Marcinkowskiego Street, Bydgoszcz

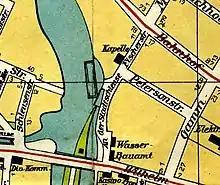
1914 Map view of street

Years of occupation of Bydgoszcz during the Second World War the street's name back to "Fischer straße", but in 1945 the street re-took its current name, "Marcinkowskiego"'. The latter refers to Karol Marcinkowski (1800-1846), a Polish physician, social activist in the Grand Duchy of Posen, supporter of basic education ("Praca organiczna") programmes, organizer of the "Towarzystwo Naukowej Pomocy dla Młodzieży Wielkiego Księstwa Poznańskiego" and the "Bazar Poznański".